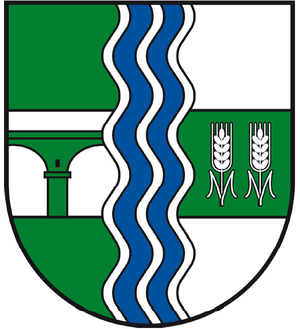
Haselbachtal est une commune de Saxe, située dans l'arrondissement de Bautzen, dans le district de Dresde.